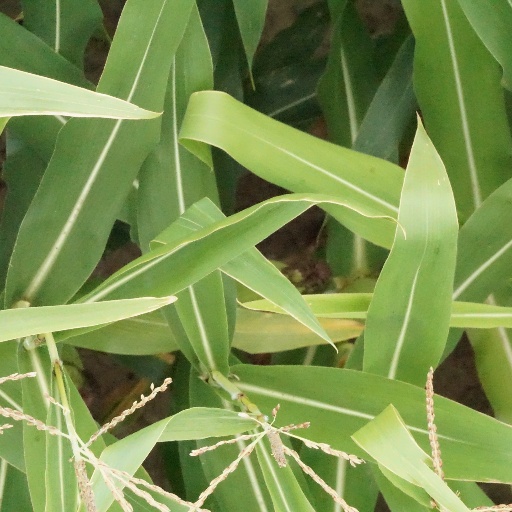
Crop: maize; corn